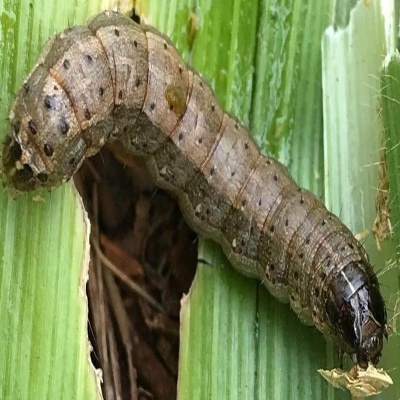
Crop: Maize
Condition: fall armyworm